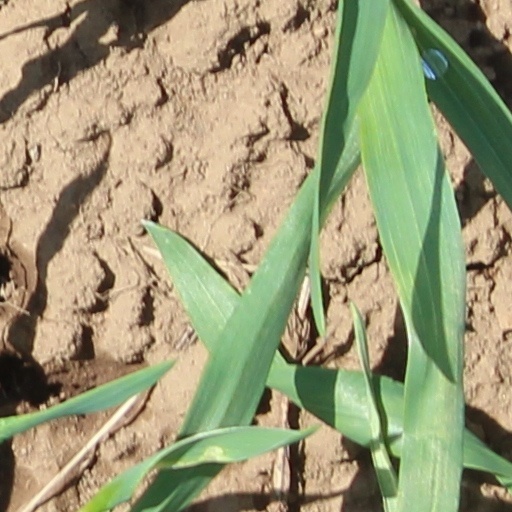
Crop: wheat